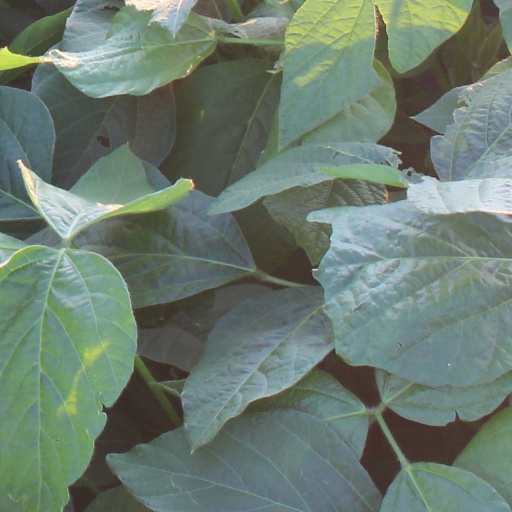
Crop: soybean